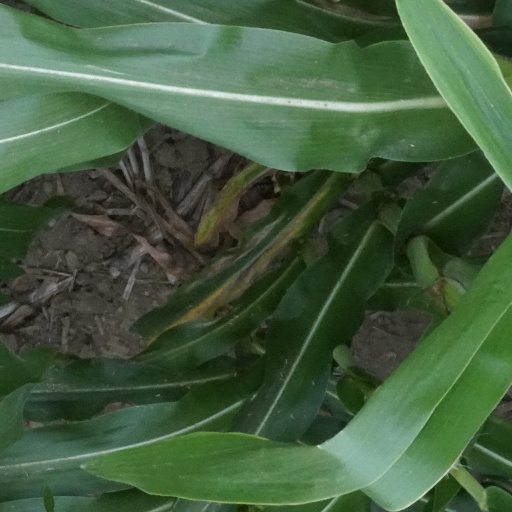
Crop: maize; corn